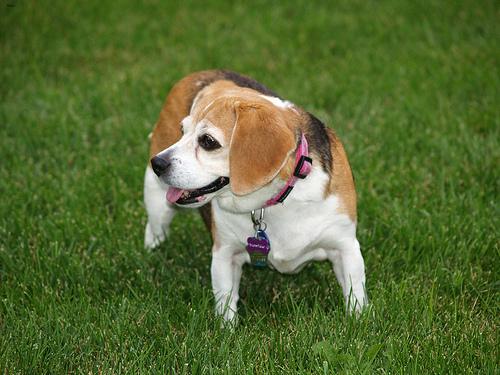
Breed: beagle